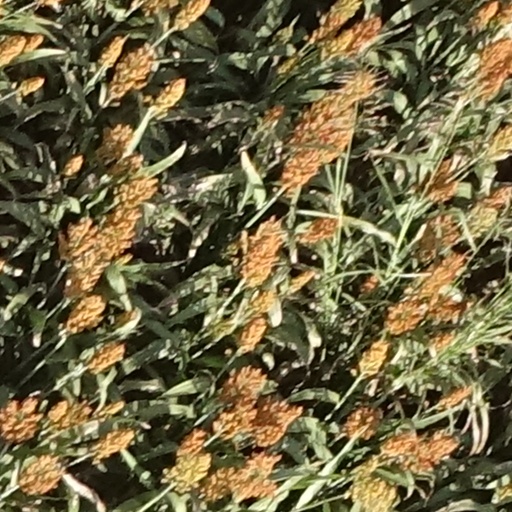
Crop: sorghum